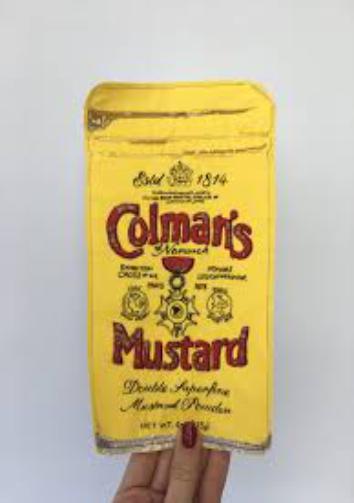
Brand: Colman's
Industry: Food